Pamela Stephenson

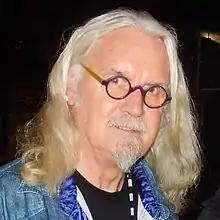
Billy Connolly "(pictured in 2016)" and Stephenson were married in 1989.

In 1978, after filming an episode of "Hazell" with its star Nicholas Ball, Stephenson and Ball married. Stephenson converted to Buddhism in 1979, shortly before she joined the cast of "Not the Nine O'Clock News". Stephenson left Ball to start a relationship with Billy Connolly, and she and Ball divorced in 1984. Connolly and Stephenson first met in 1979, when they filmed a sketch for "Not the Nine O'Clock News" and had lunch together. The following year, Stephenson and Connolly met again backstage at one of Connolly's shows. The pair lived together for ten years before they married in Fiji on 20 December 1989; Stephenson was "given away" by the comedian Barry Humphries. The couple have three daughters together.